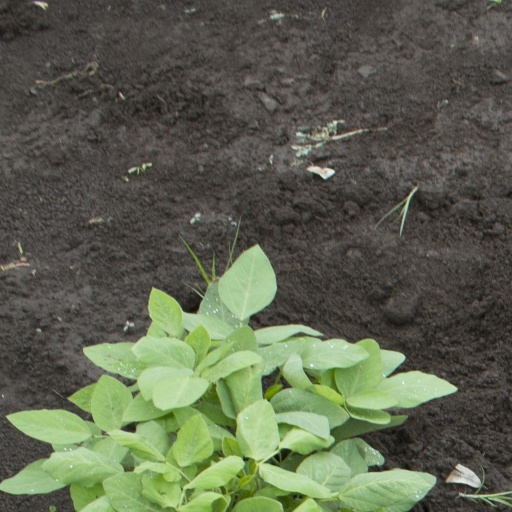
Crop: soybean